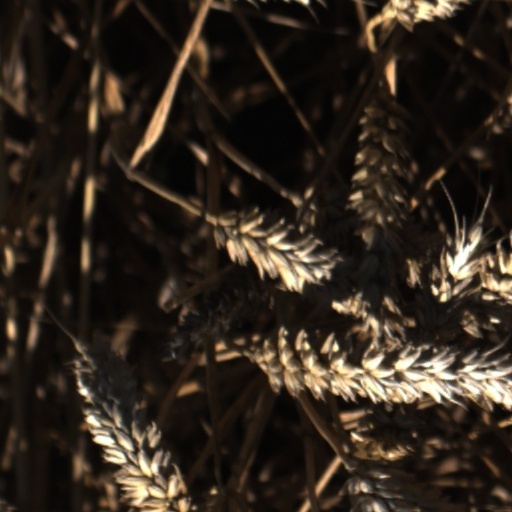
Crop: wheat